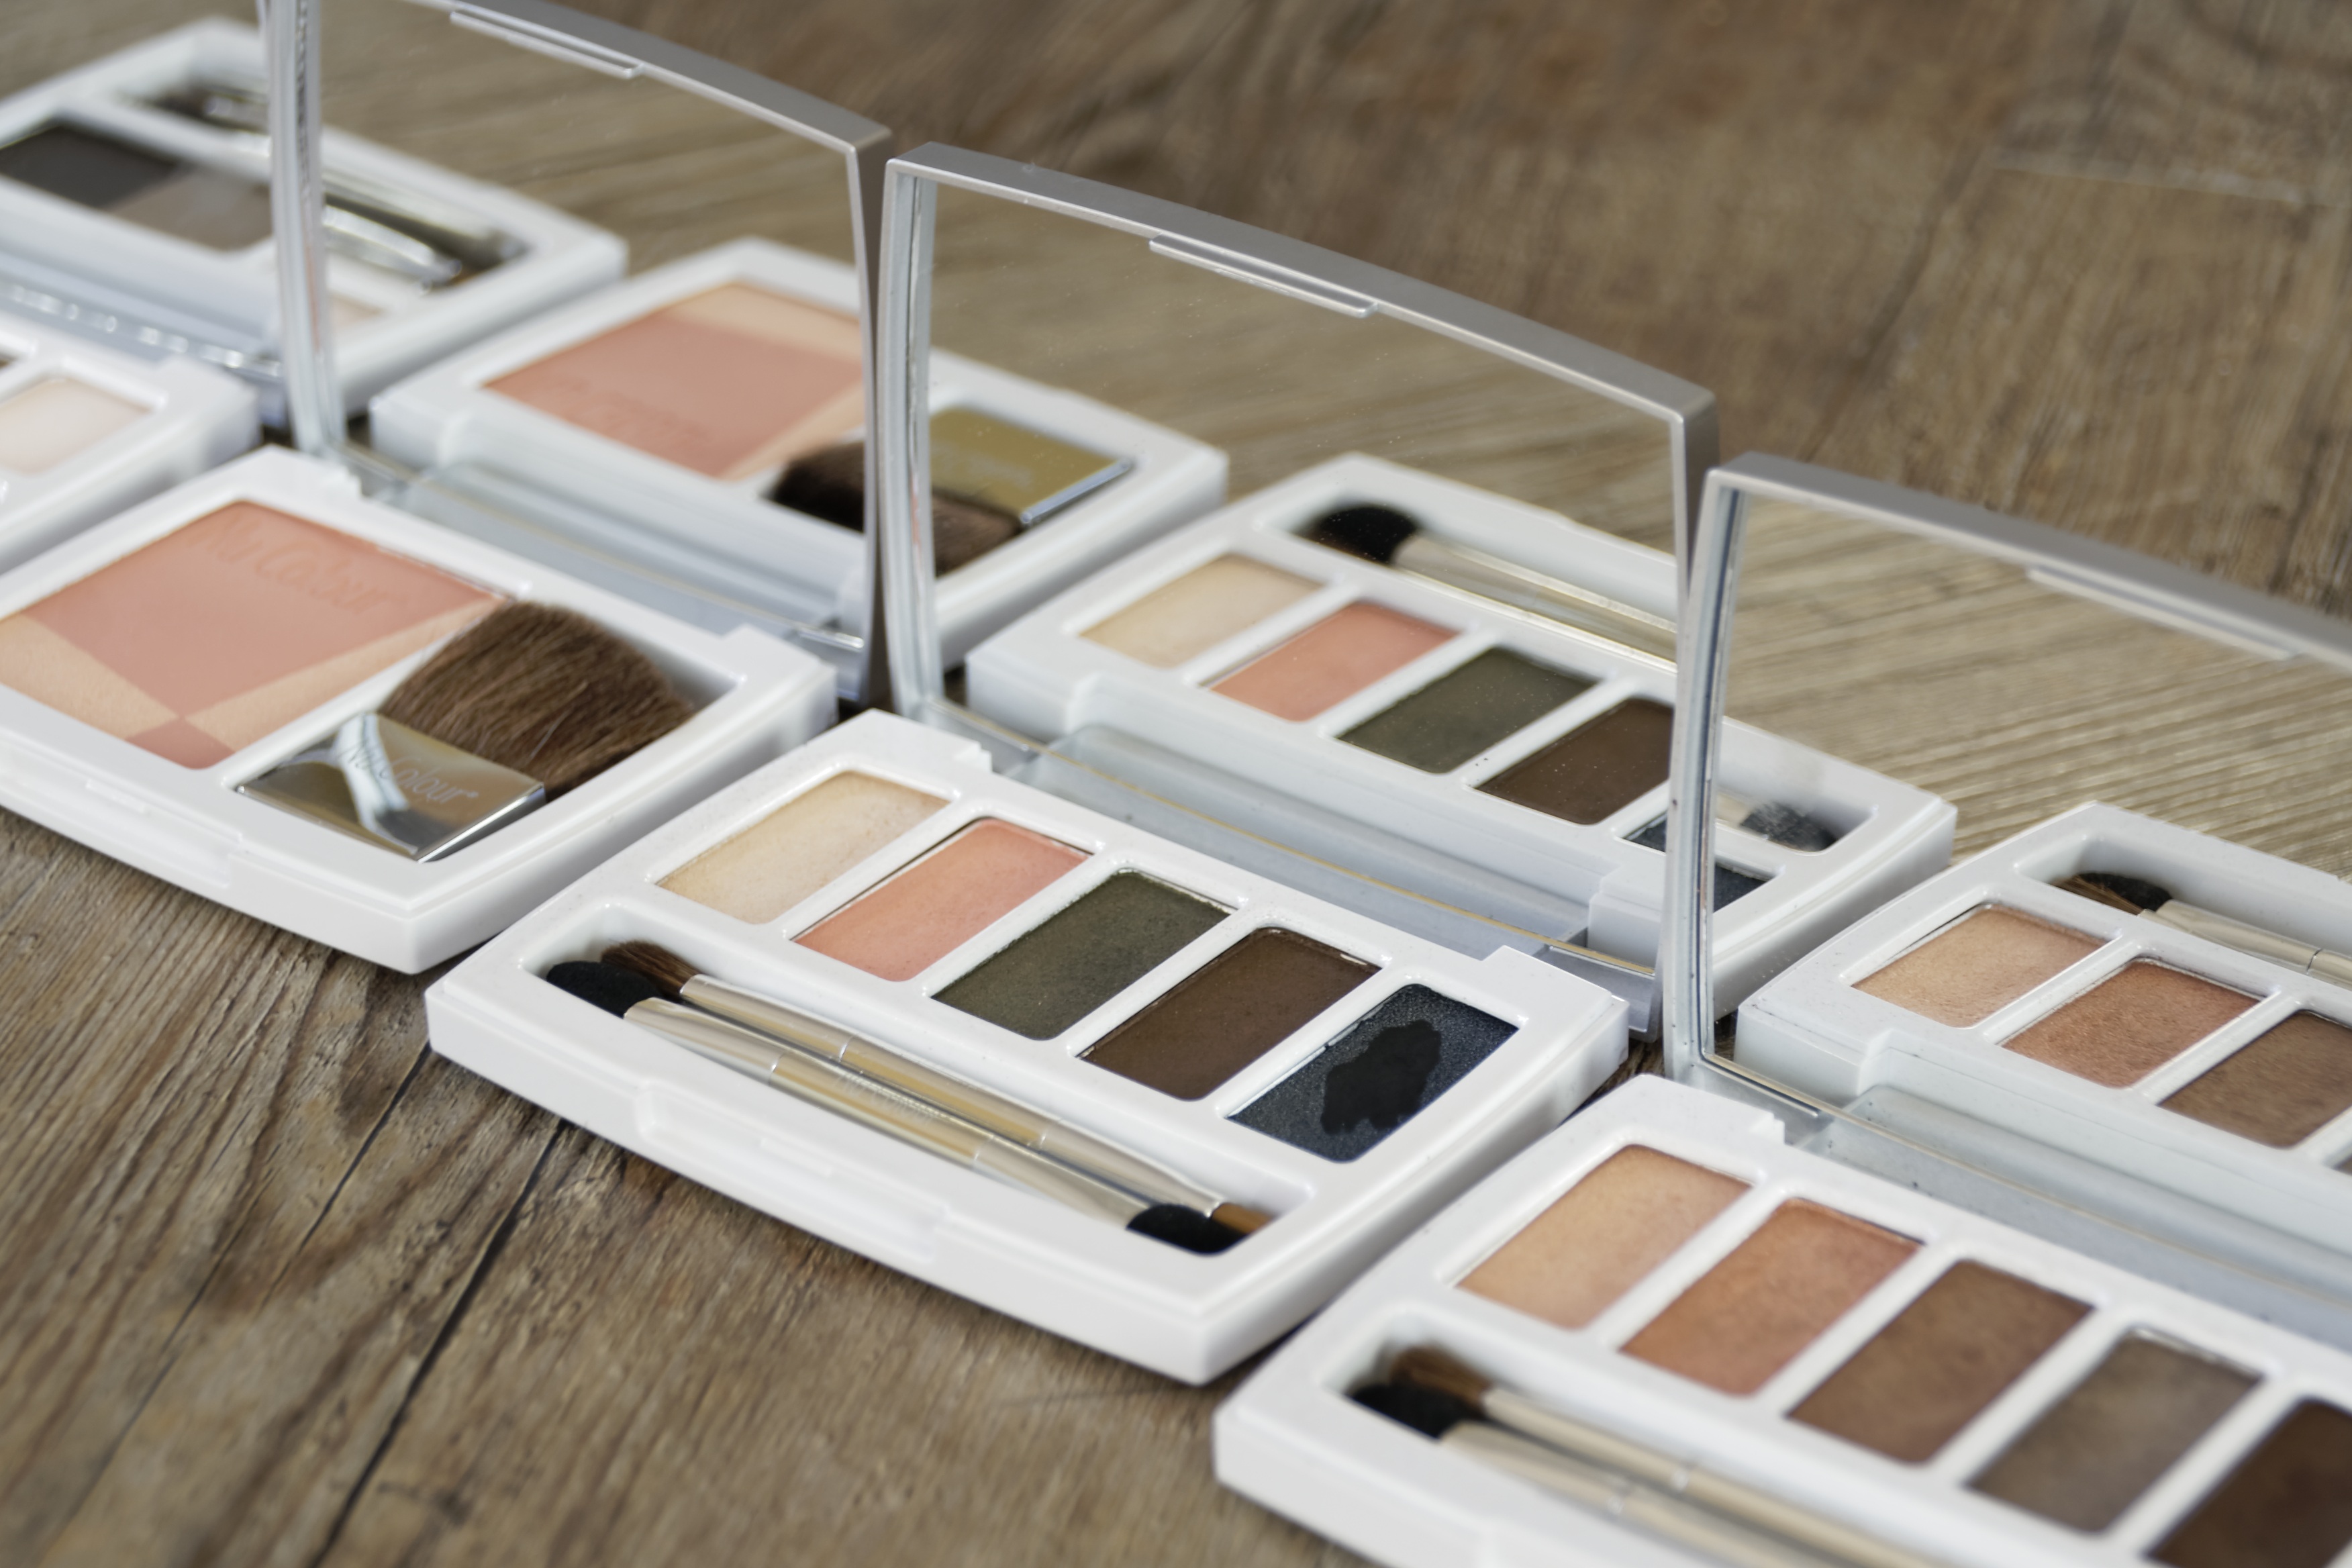
floor, color, powder, makeup, make up, human body, eye, rouge, beauty, organ, cosmetics, eye shadow, flooring, daylighting